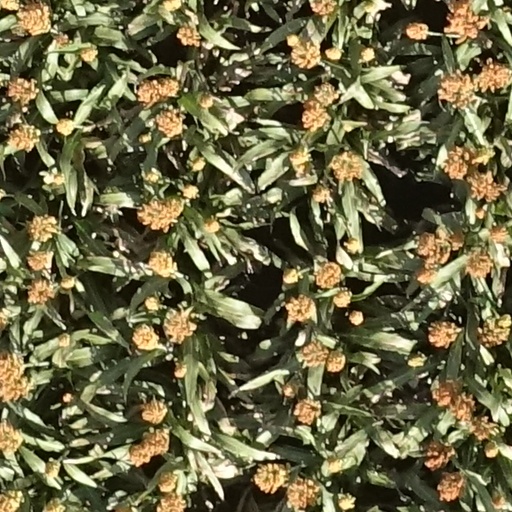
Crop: sorghum